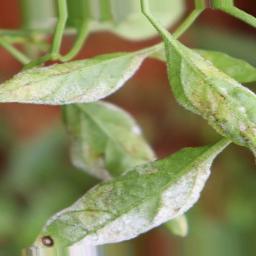
Label: powdery mildew